Royal Corps of Colonial Troops

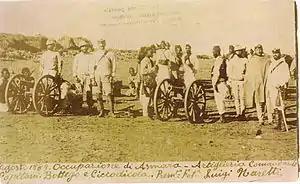
Eritrean artillery battery equipped with 75mm mountain gun.

The Royal Corps of Colonial Troops has been awarded 4 Gold Medals of Military Valor ("Medaglia d'oro al valor militare"):